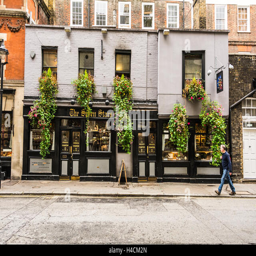
exterior view of the public house